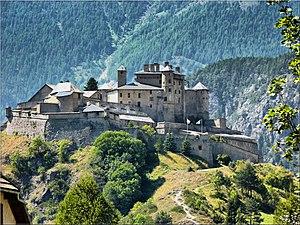
Le Bossu est un film franco-germano-italien réalisé par Philippe de Broca, adapté du roman feuilleton Le Bossu, de Paul Féval. Le film est sorti en 1997.